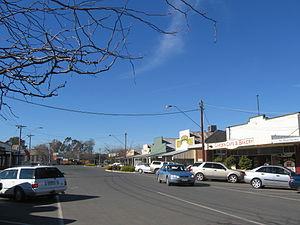
Stanhope est un hameau de l'État de Victoria, en Australie à 228 km au nord de Melbourne.